1904 Summer Olympics

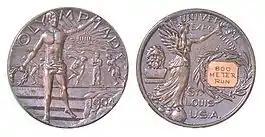
The silver medal of the 1904 Olympics for the 800 meter run

The nationalities of some medalists were disputed, as many American athletes were recent immigrants to the United States who had not yet been granted U.S. citizenship. In July 2021, the IOC accepted the recommendations of Olympic historian Bill Mallon, and adjusted their database with regard to the following cases: